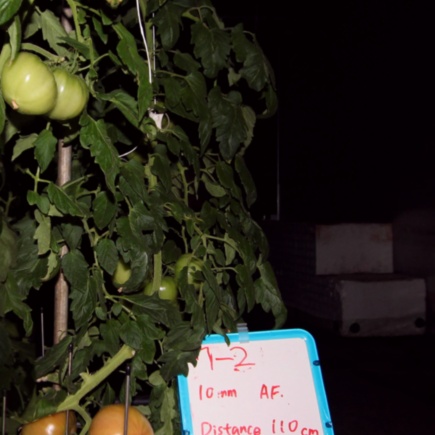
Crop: tomato